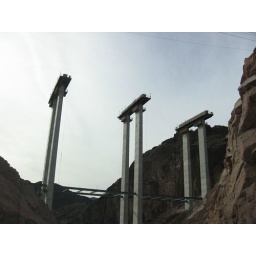
building a new road over the dam...